Wool

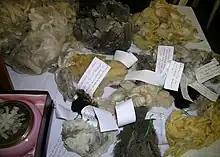
Various types and natural colors of wool, and a picture made from wool

Sheep shearing is the process in which a worker (a shearer) cuts off the woollen fleece of a sheep. After shearing, wool-classers separate the wool into four main categories: